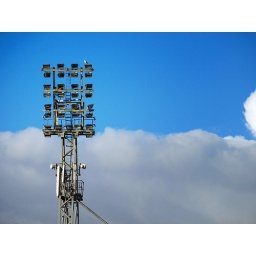
A bird on the flood light gantry above Raith Rovers ground Starks Park Kirkcaldy.